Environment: real
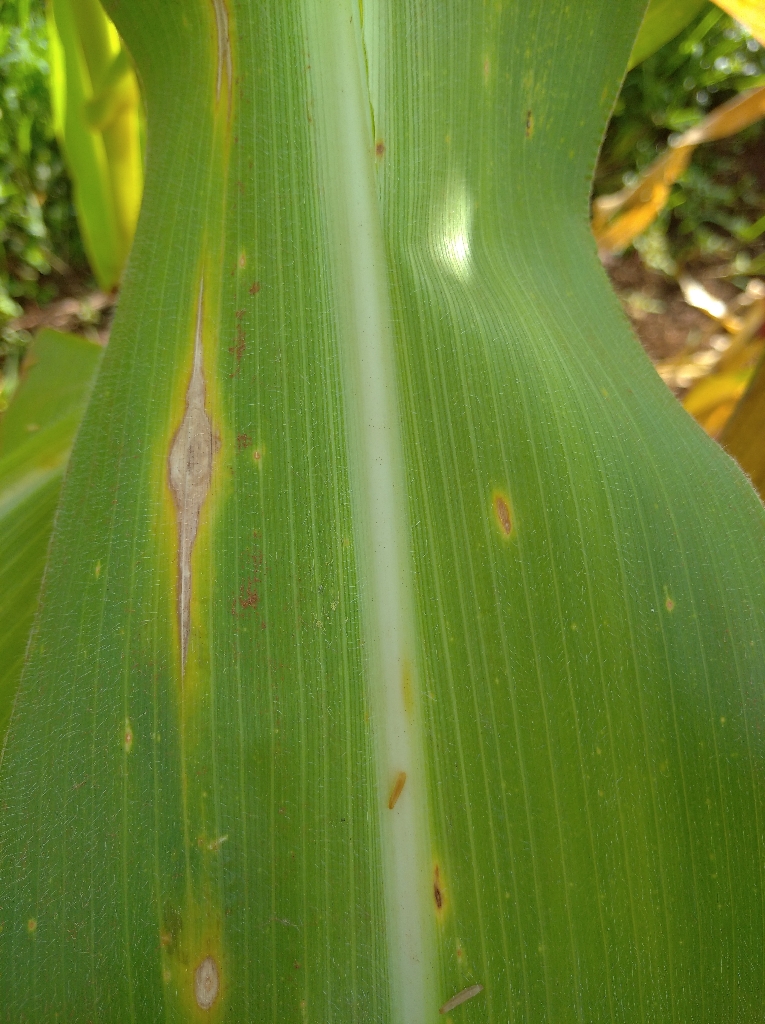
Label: northern_corn_leaf_blight